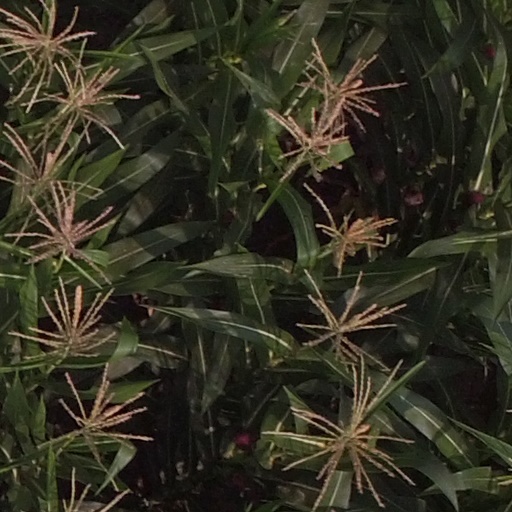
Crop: maize; corn